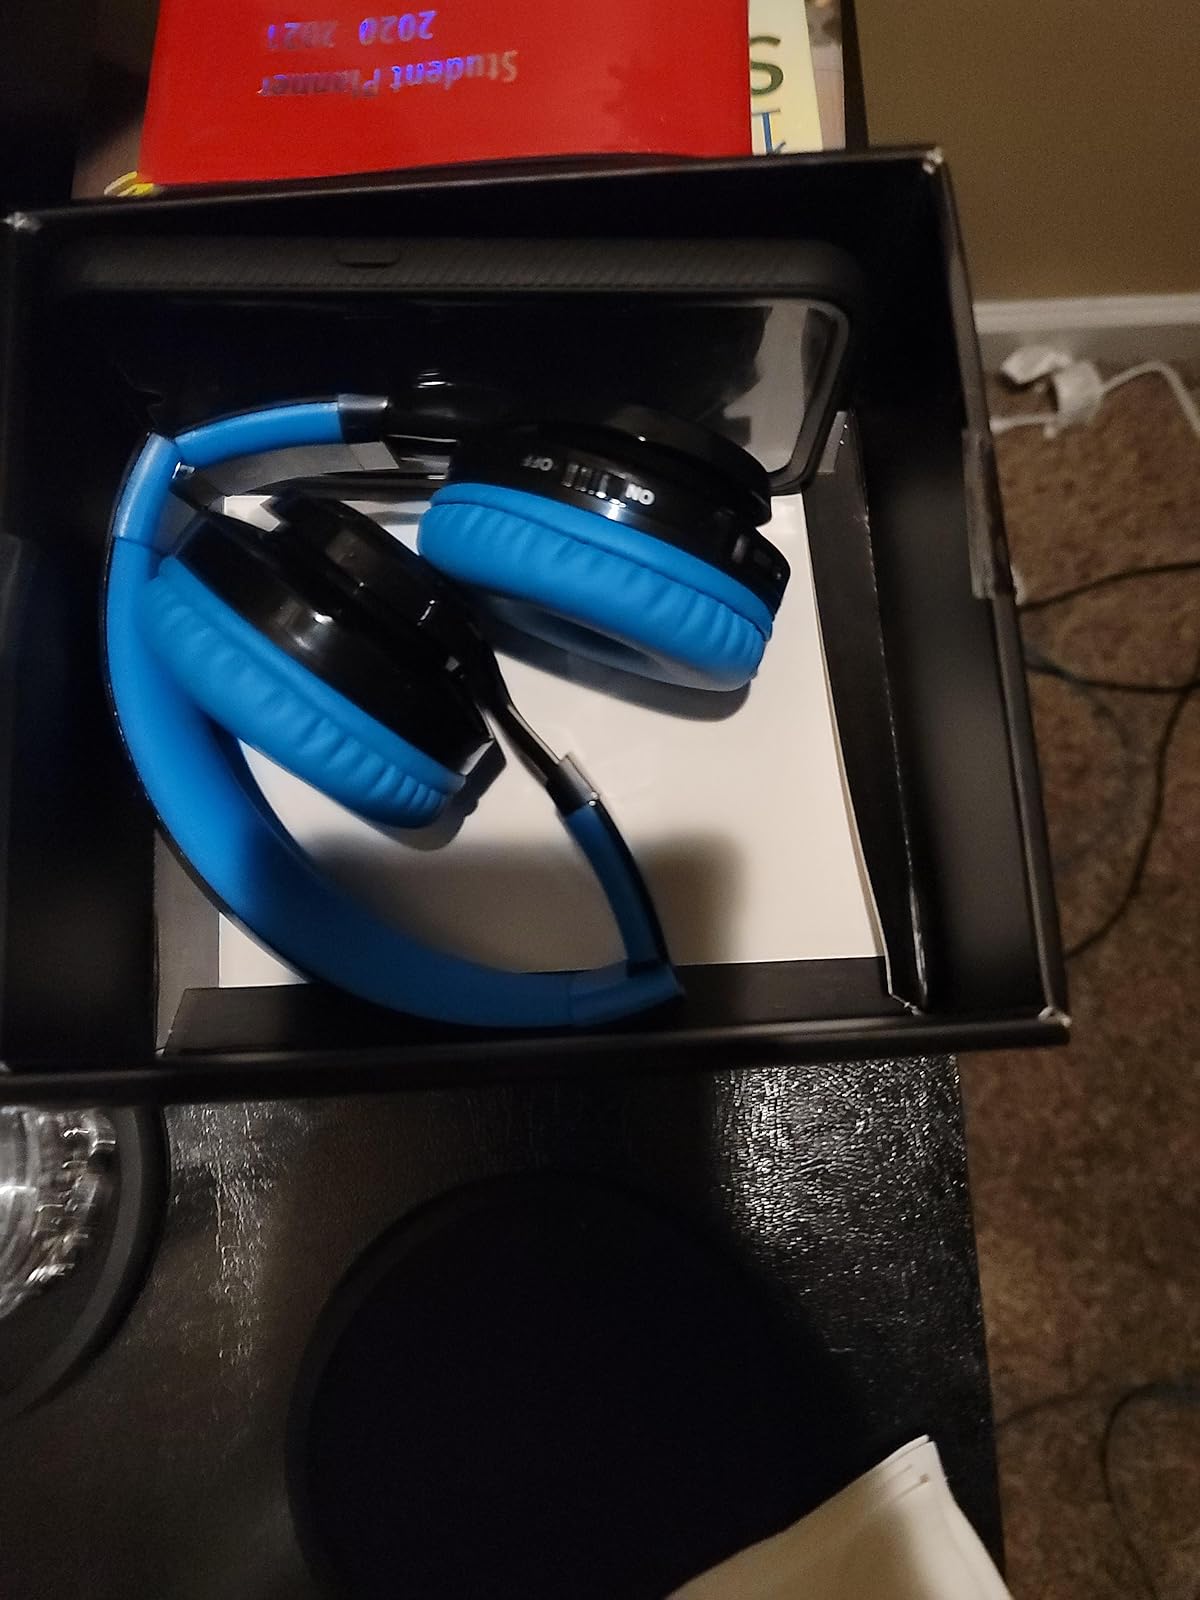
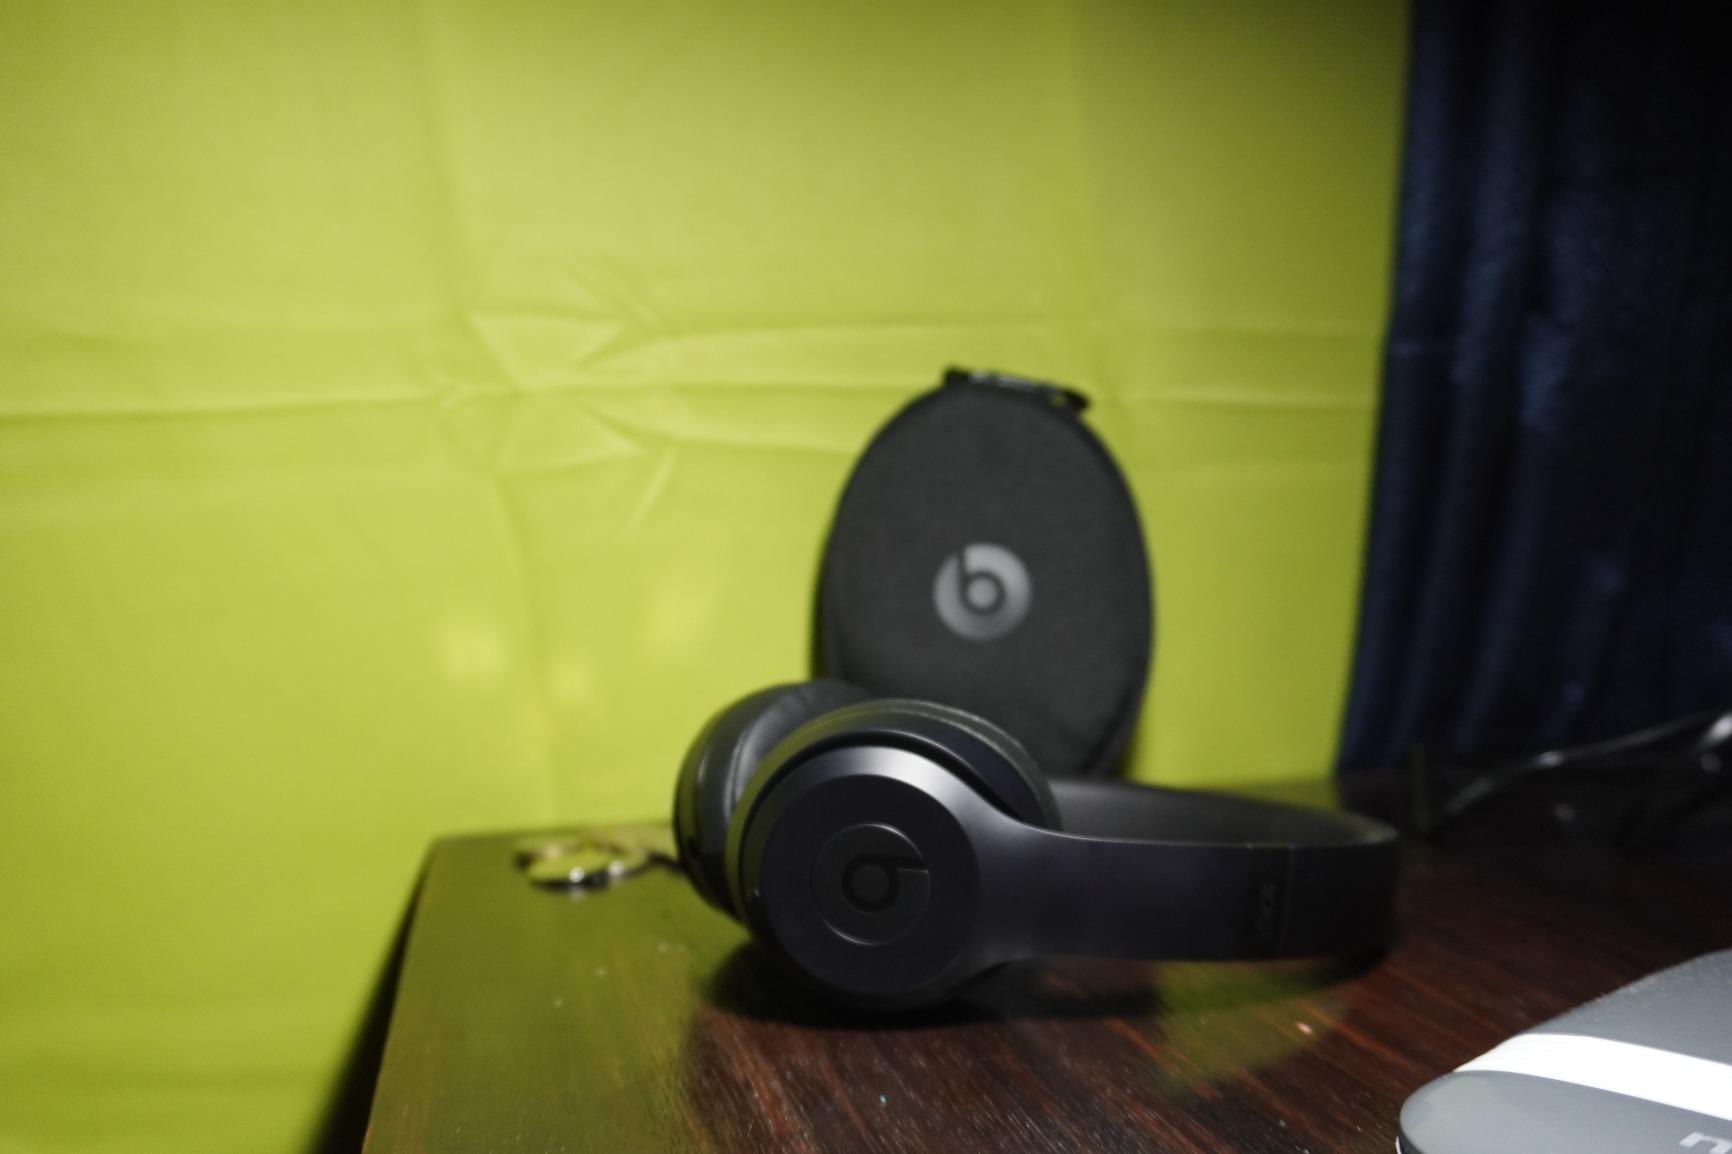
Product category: headphones
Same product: no